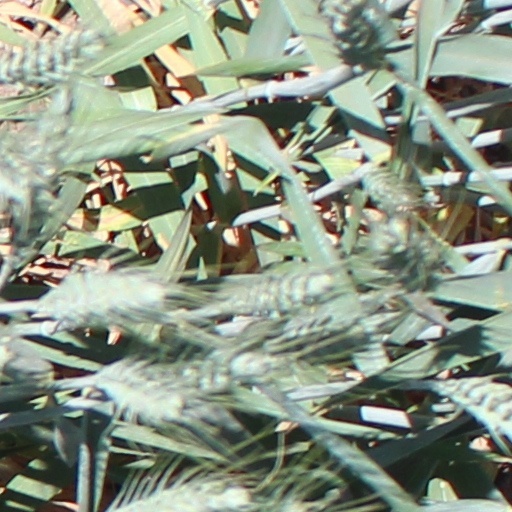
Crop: wheat